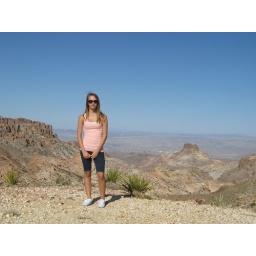
Lauren with Arizona mountains in the back ground